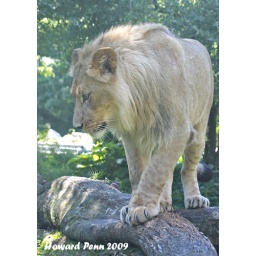
Hassan, the 2 year old male lion was up on the log in his enclosure.